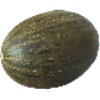
Label: melon_piel_de_sapo